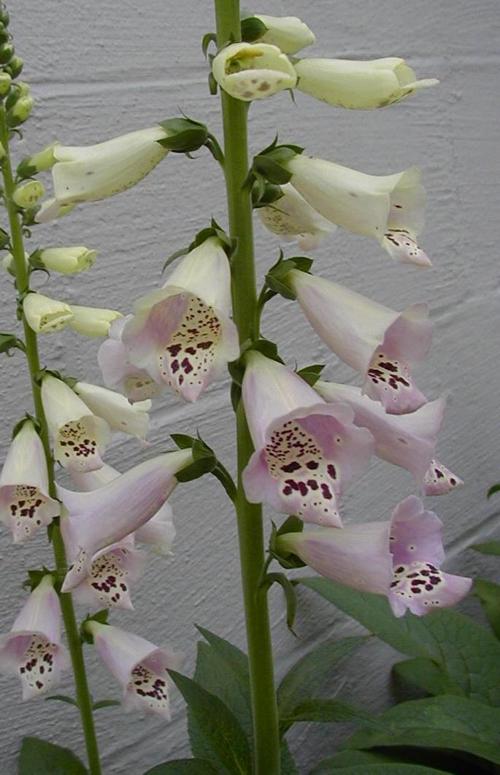
Label: foxglove